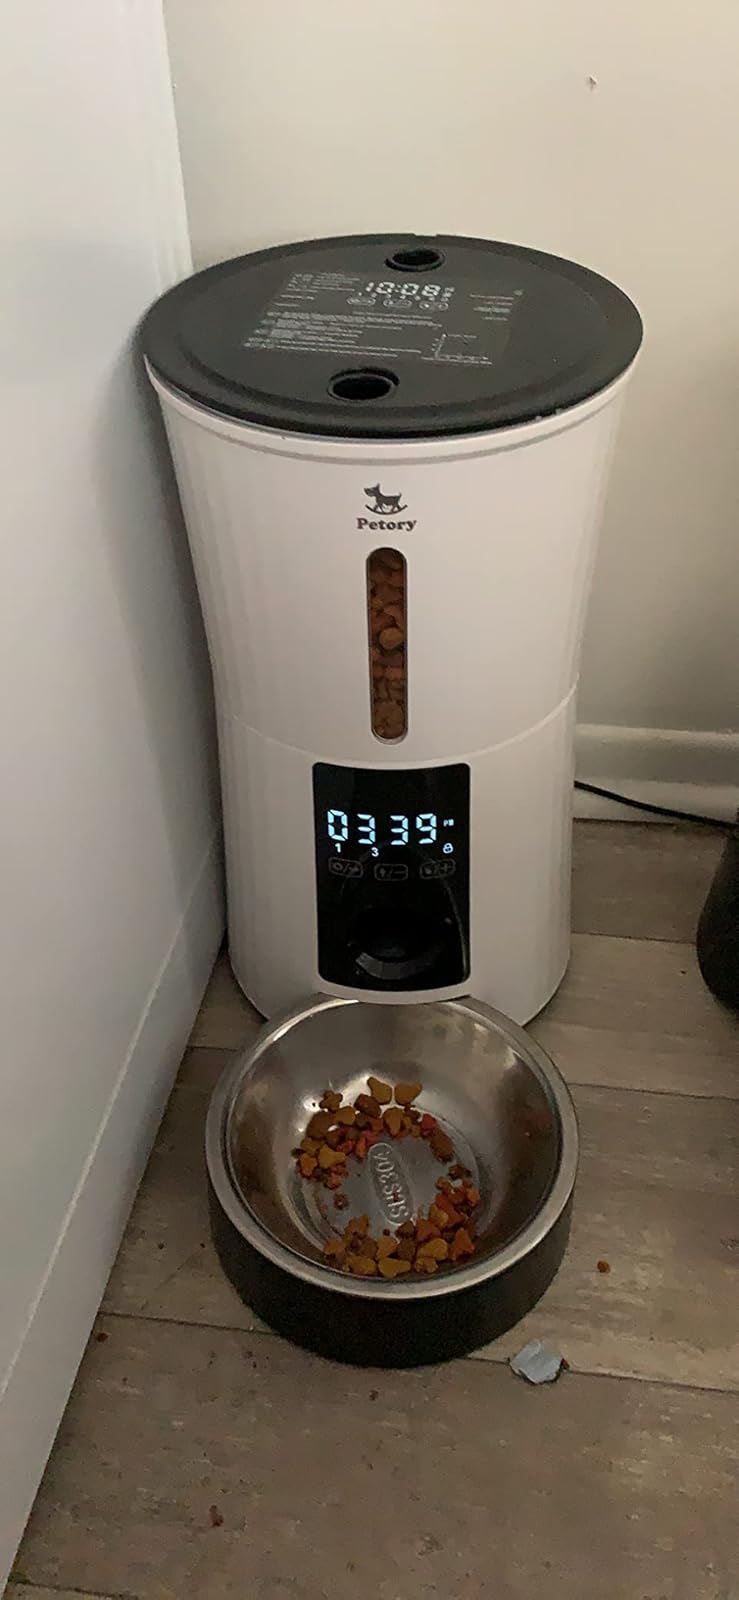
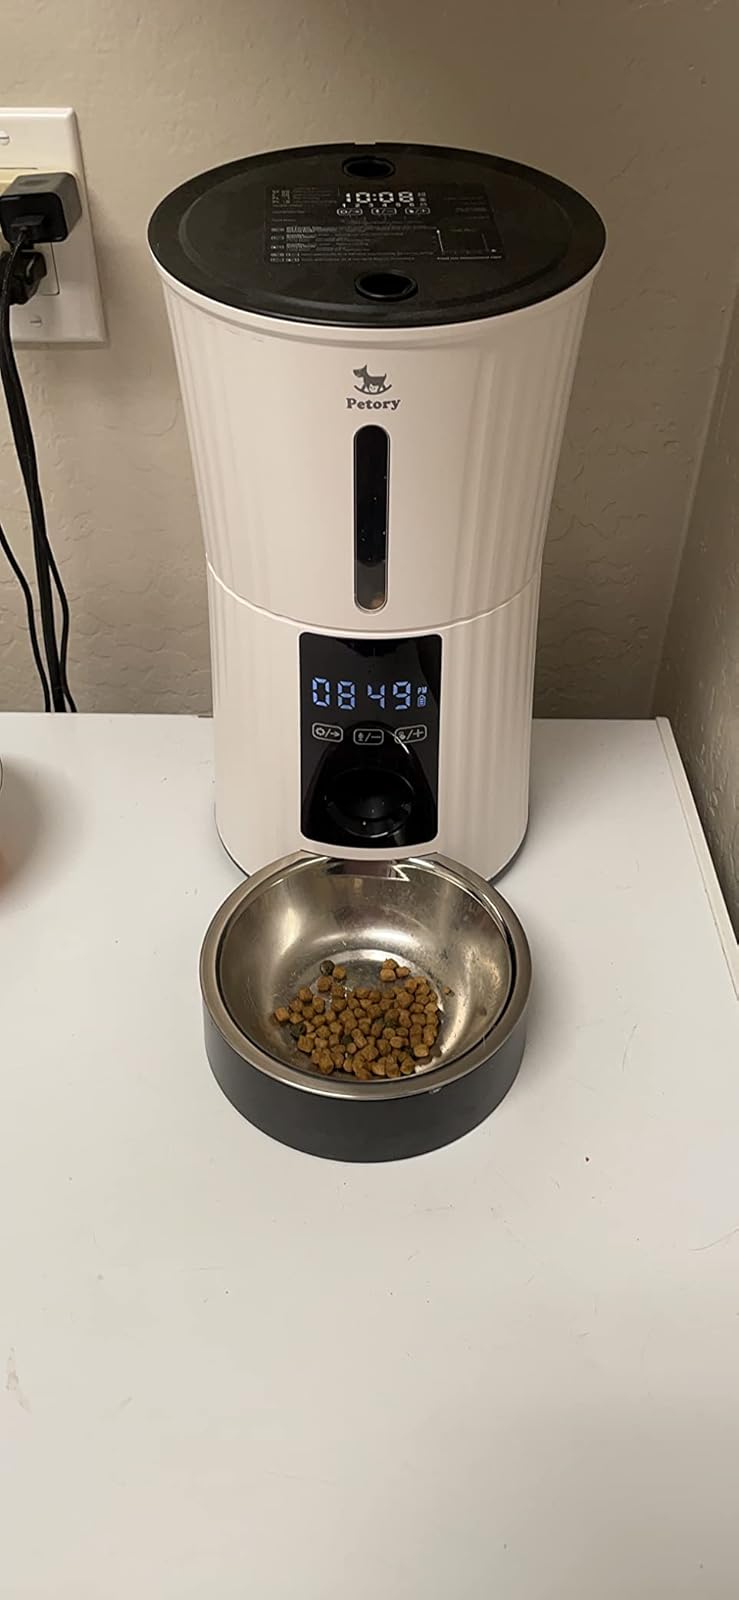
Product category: items_feeder
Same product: yes